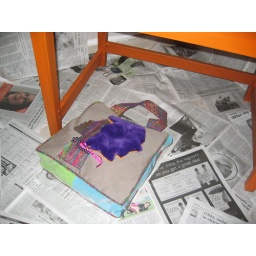
a laptop bag designed by me